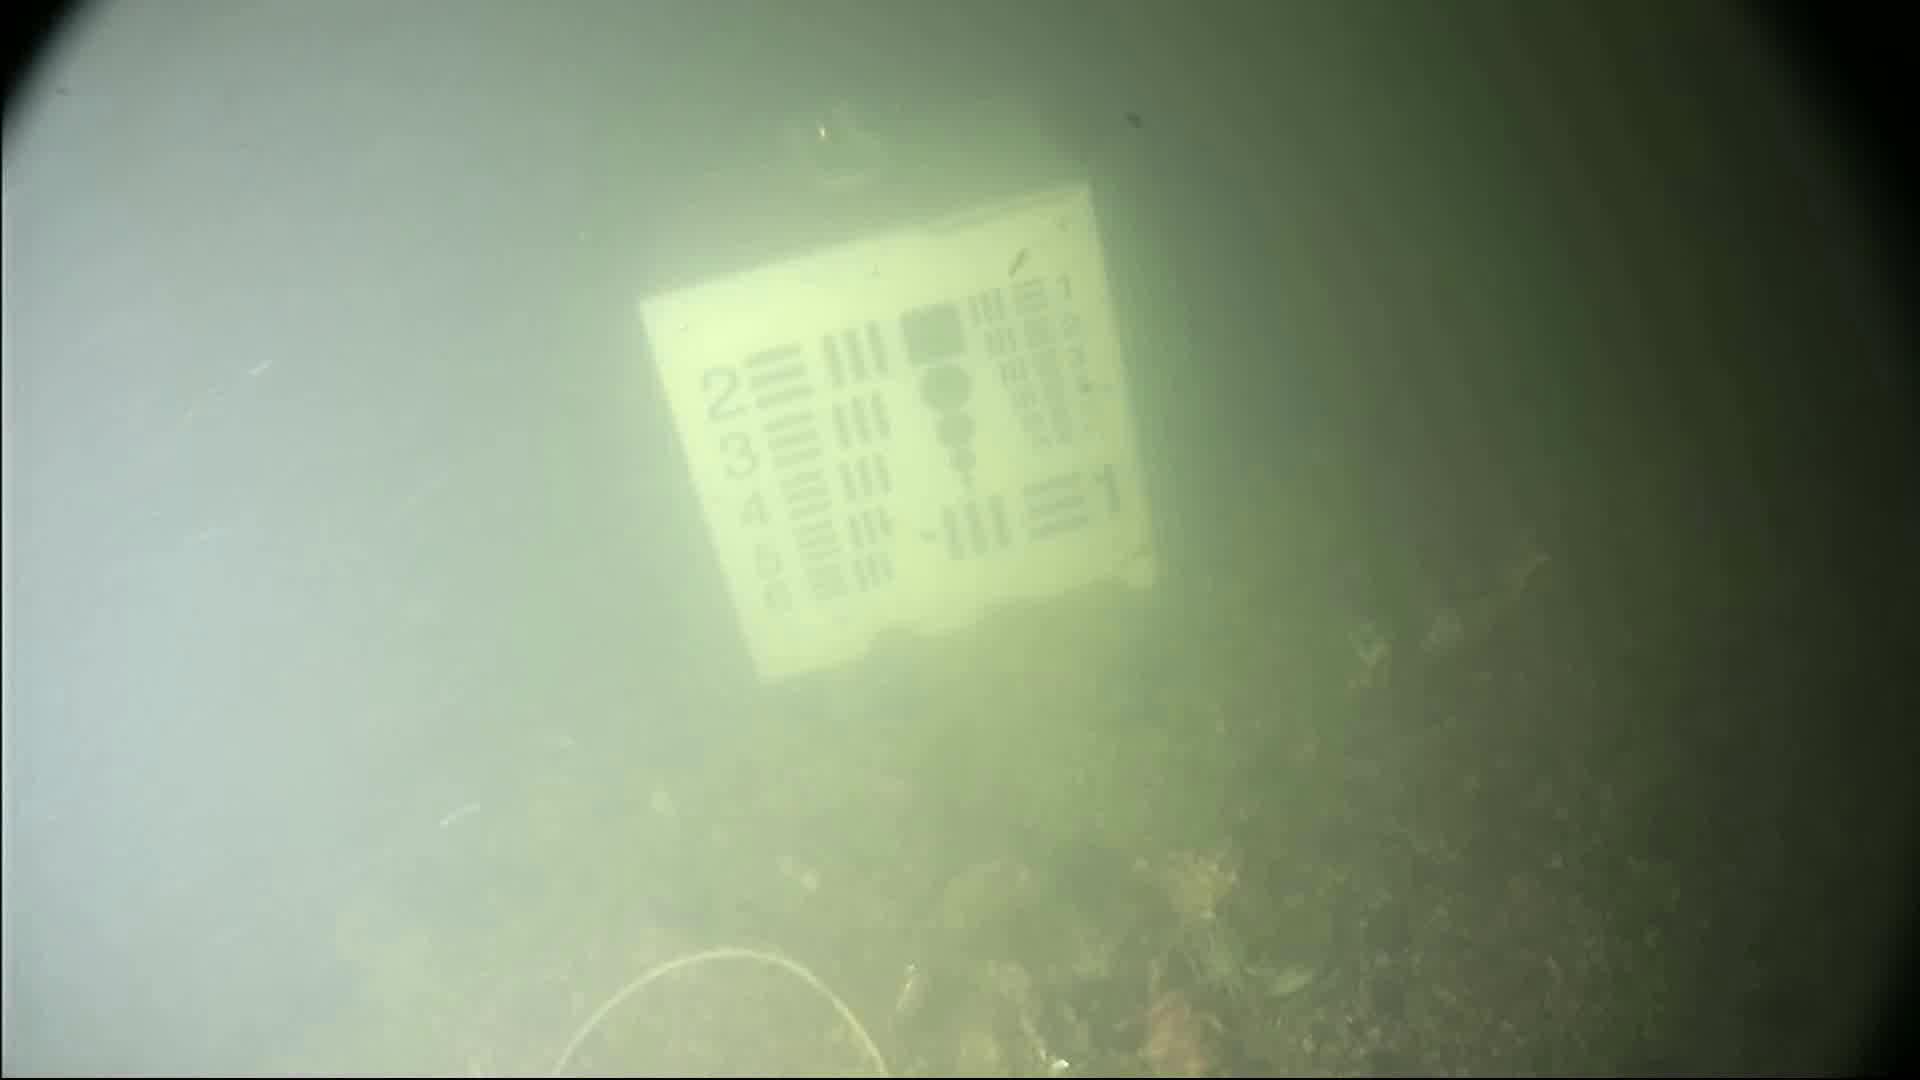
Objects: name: crab